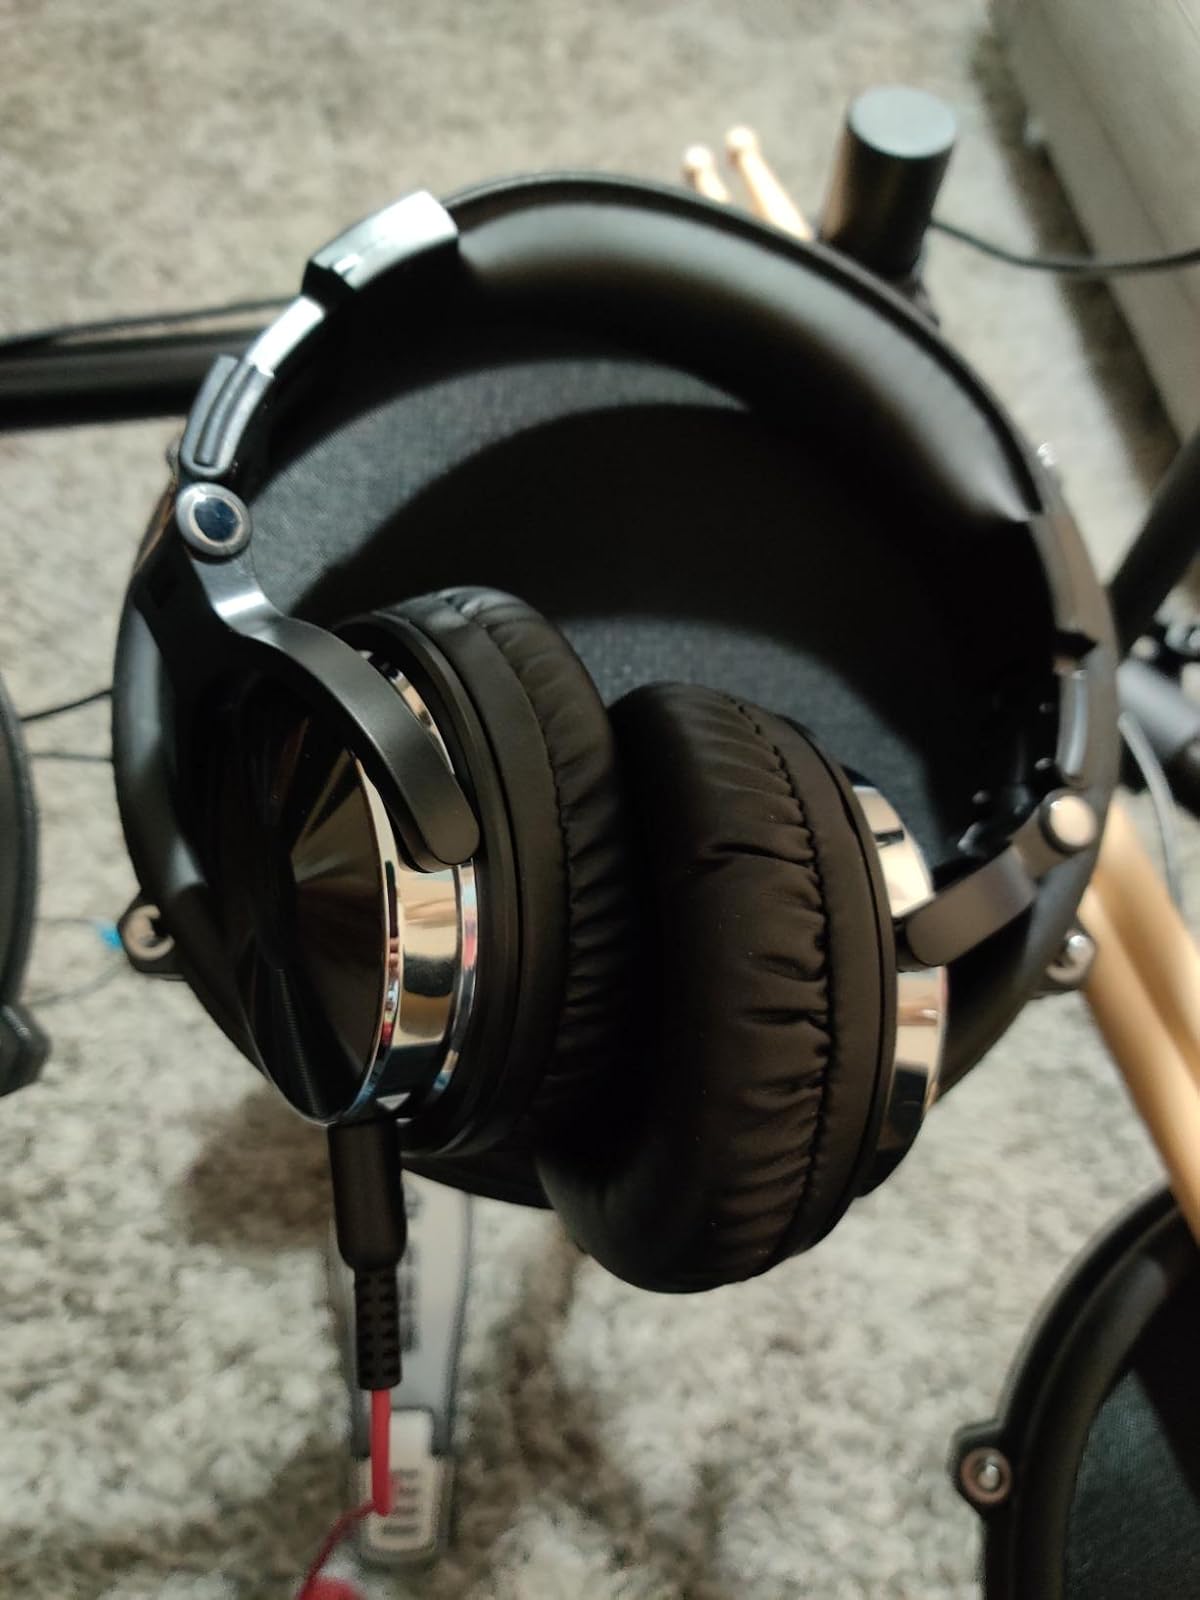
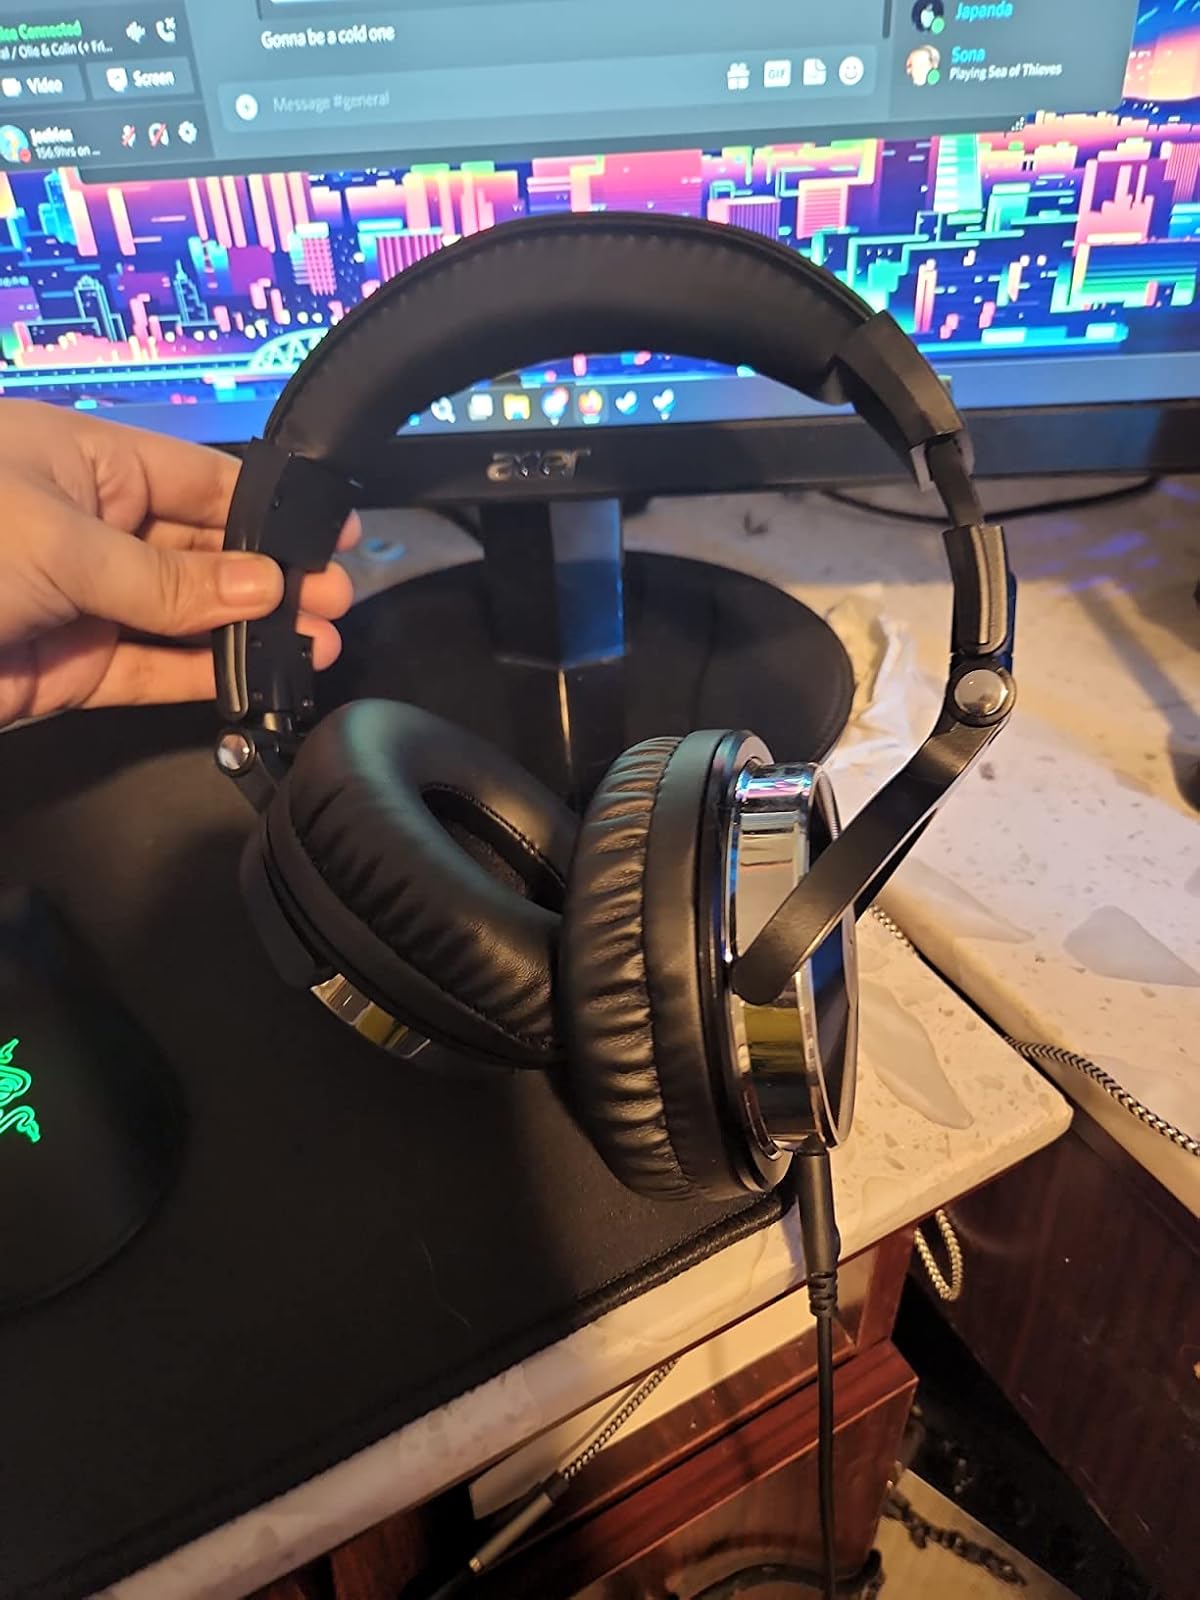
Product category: headphones
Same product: yes